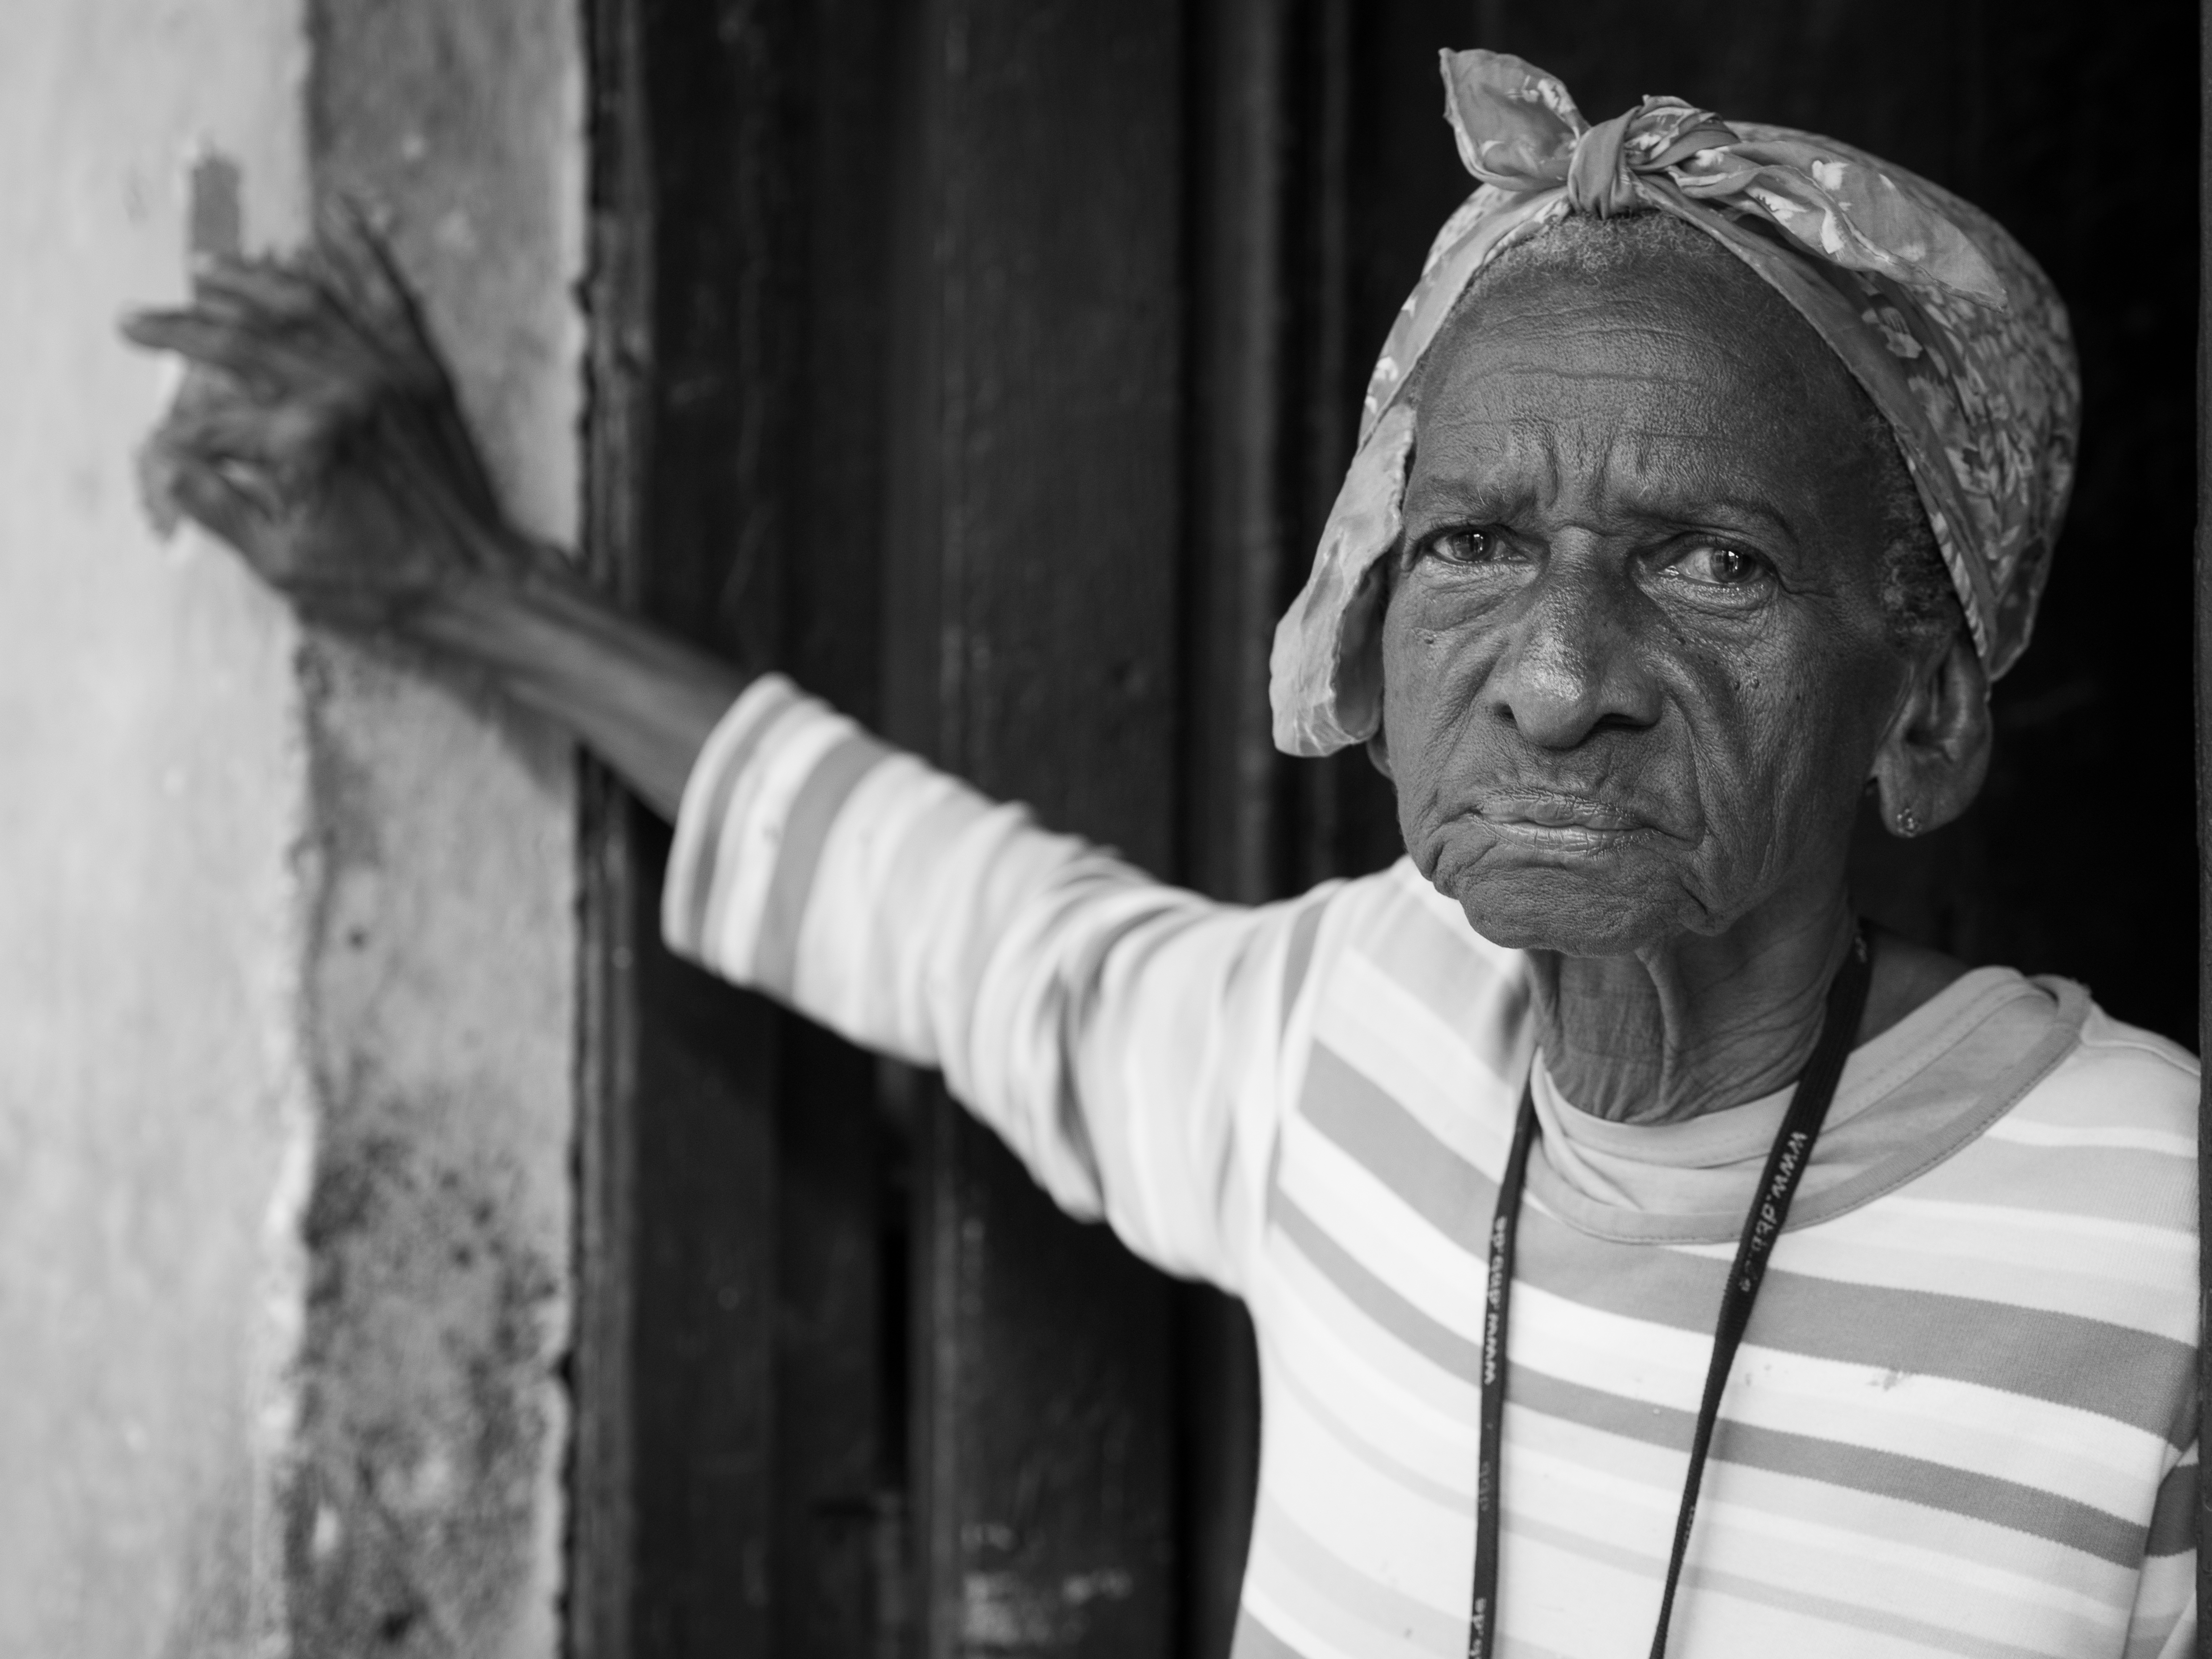
man, person, black and white, woman, white, street, photography, ebook, male, statue, portrait, training, black, monochrome, streetphotography, flickr, sculpture, art, thomas, video, head, olympus, photograph, omd, fuji, leica, monochrom, leuthard, hcb, thomasleuthard, monochrome photography